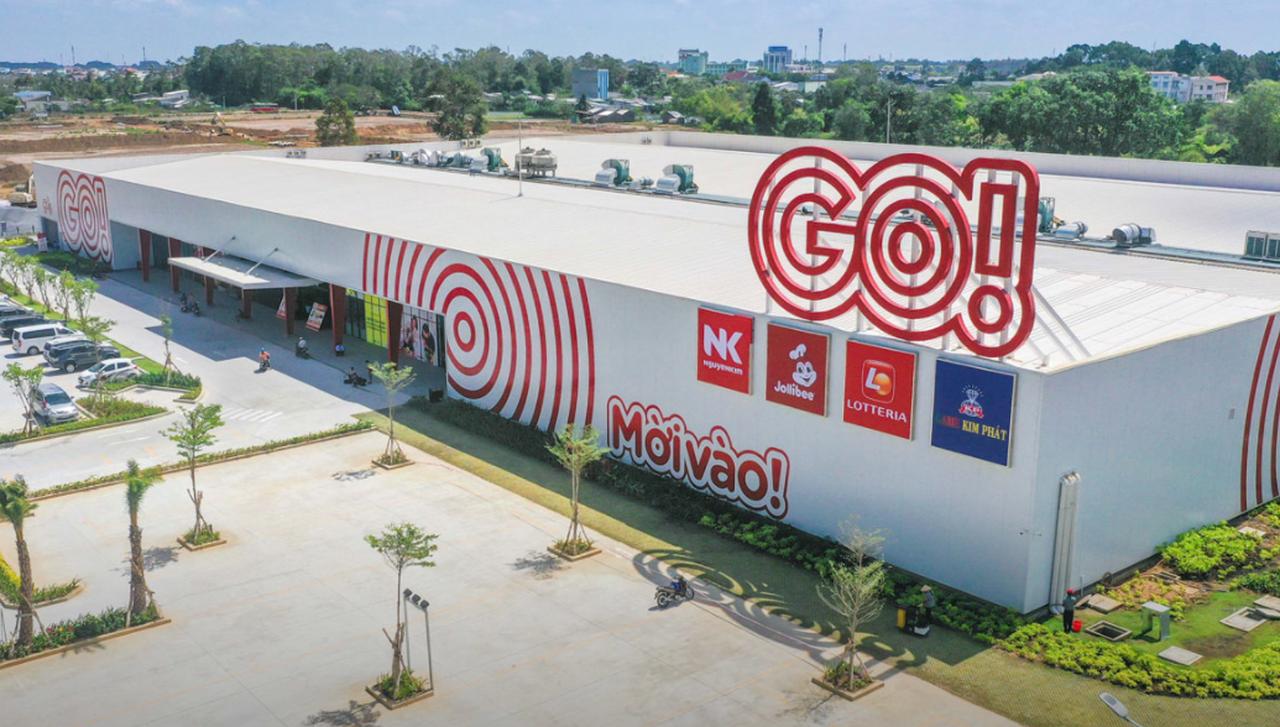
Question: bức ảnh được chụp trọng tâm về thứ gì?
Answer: phía ngoài của một siêu thị